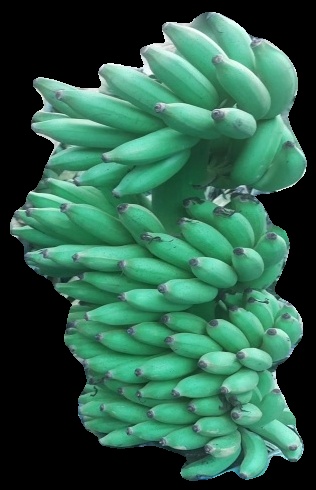
Variety: elakki-bale
Grade: grade1